William Ivison Macadam

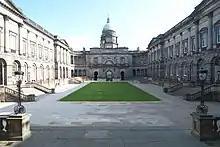
University of Edinburgh Old College Quad

In 1873 he joined the staff of the New Veterinary College, when he became assistant to his father. In 1880 he was appointed Professor of Chemistry there when Dr. Stevenson Macadam retired, an appointment he held until his death.